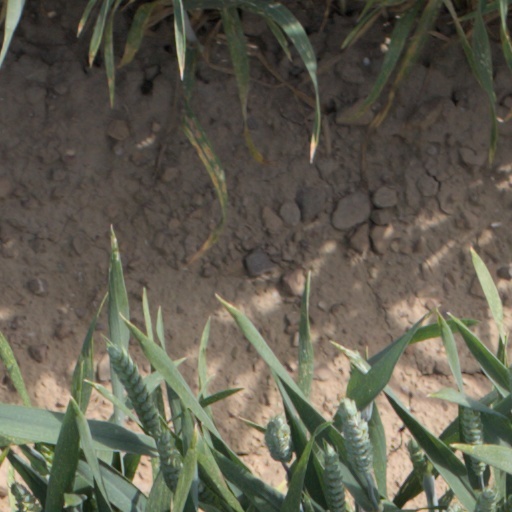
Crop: wheat